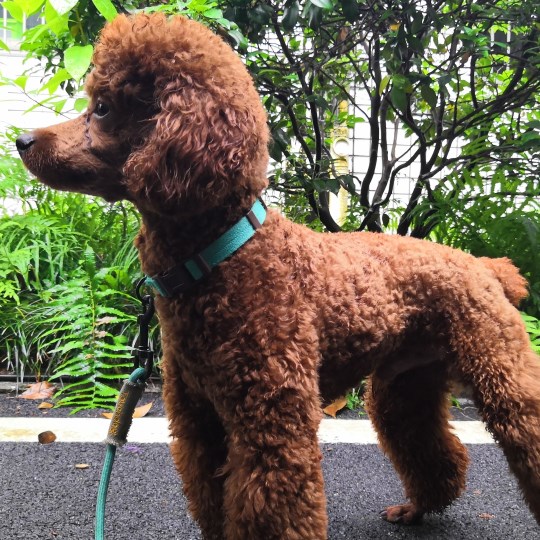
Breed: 2925-n000114-toy_poodle